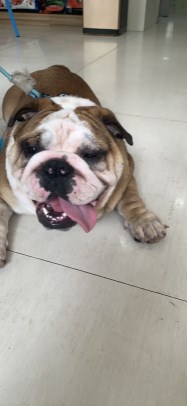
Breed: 1121-n000002-French_bulldog